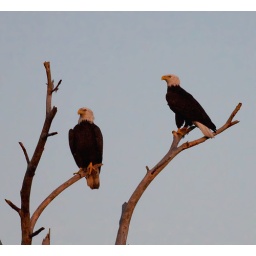
Dawn along the side of 417 in Winter Springs..its a good example of how much larger the female is than the male